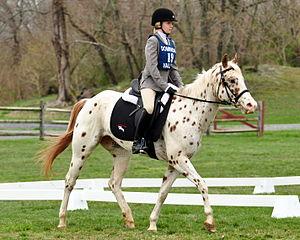
Le poney des Amériques est une race de poneys de selle développée dans l'État de l'Iowa, aux États-Unis. Portant toujours une robe tachetée, il rappelle l'Appaloosa en plus petit. Il est créé à partir de ce dernier, et de croisements entre chevaux arabes et poneys Shetland. Fondé en 1954, le registre d'élevage inscrit 12 500 poneys en l'espace de 15 ans.